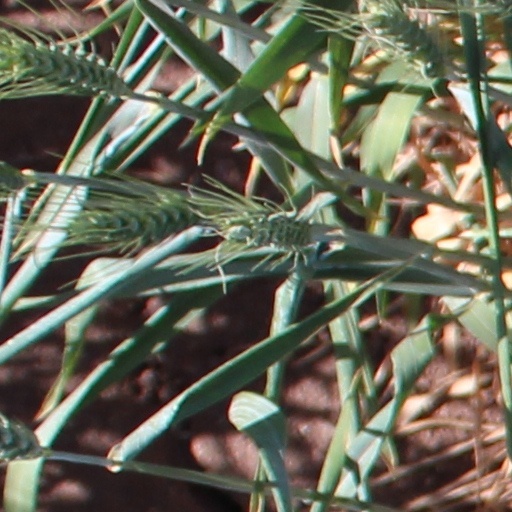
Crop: wheat